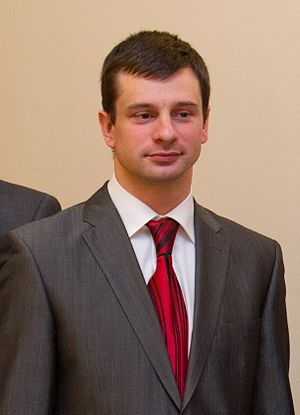
Martins Dukurs
Center
Martins Dukurs er en lettisk skeletonfører, OL-medaljetager, to gange mester af verdenscupen, verdensmester i 2011 samt to gange europamester. For sine olympiske resultater tildeltes Dukurs Trestjerneordenen.